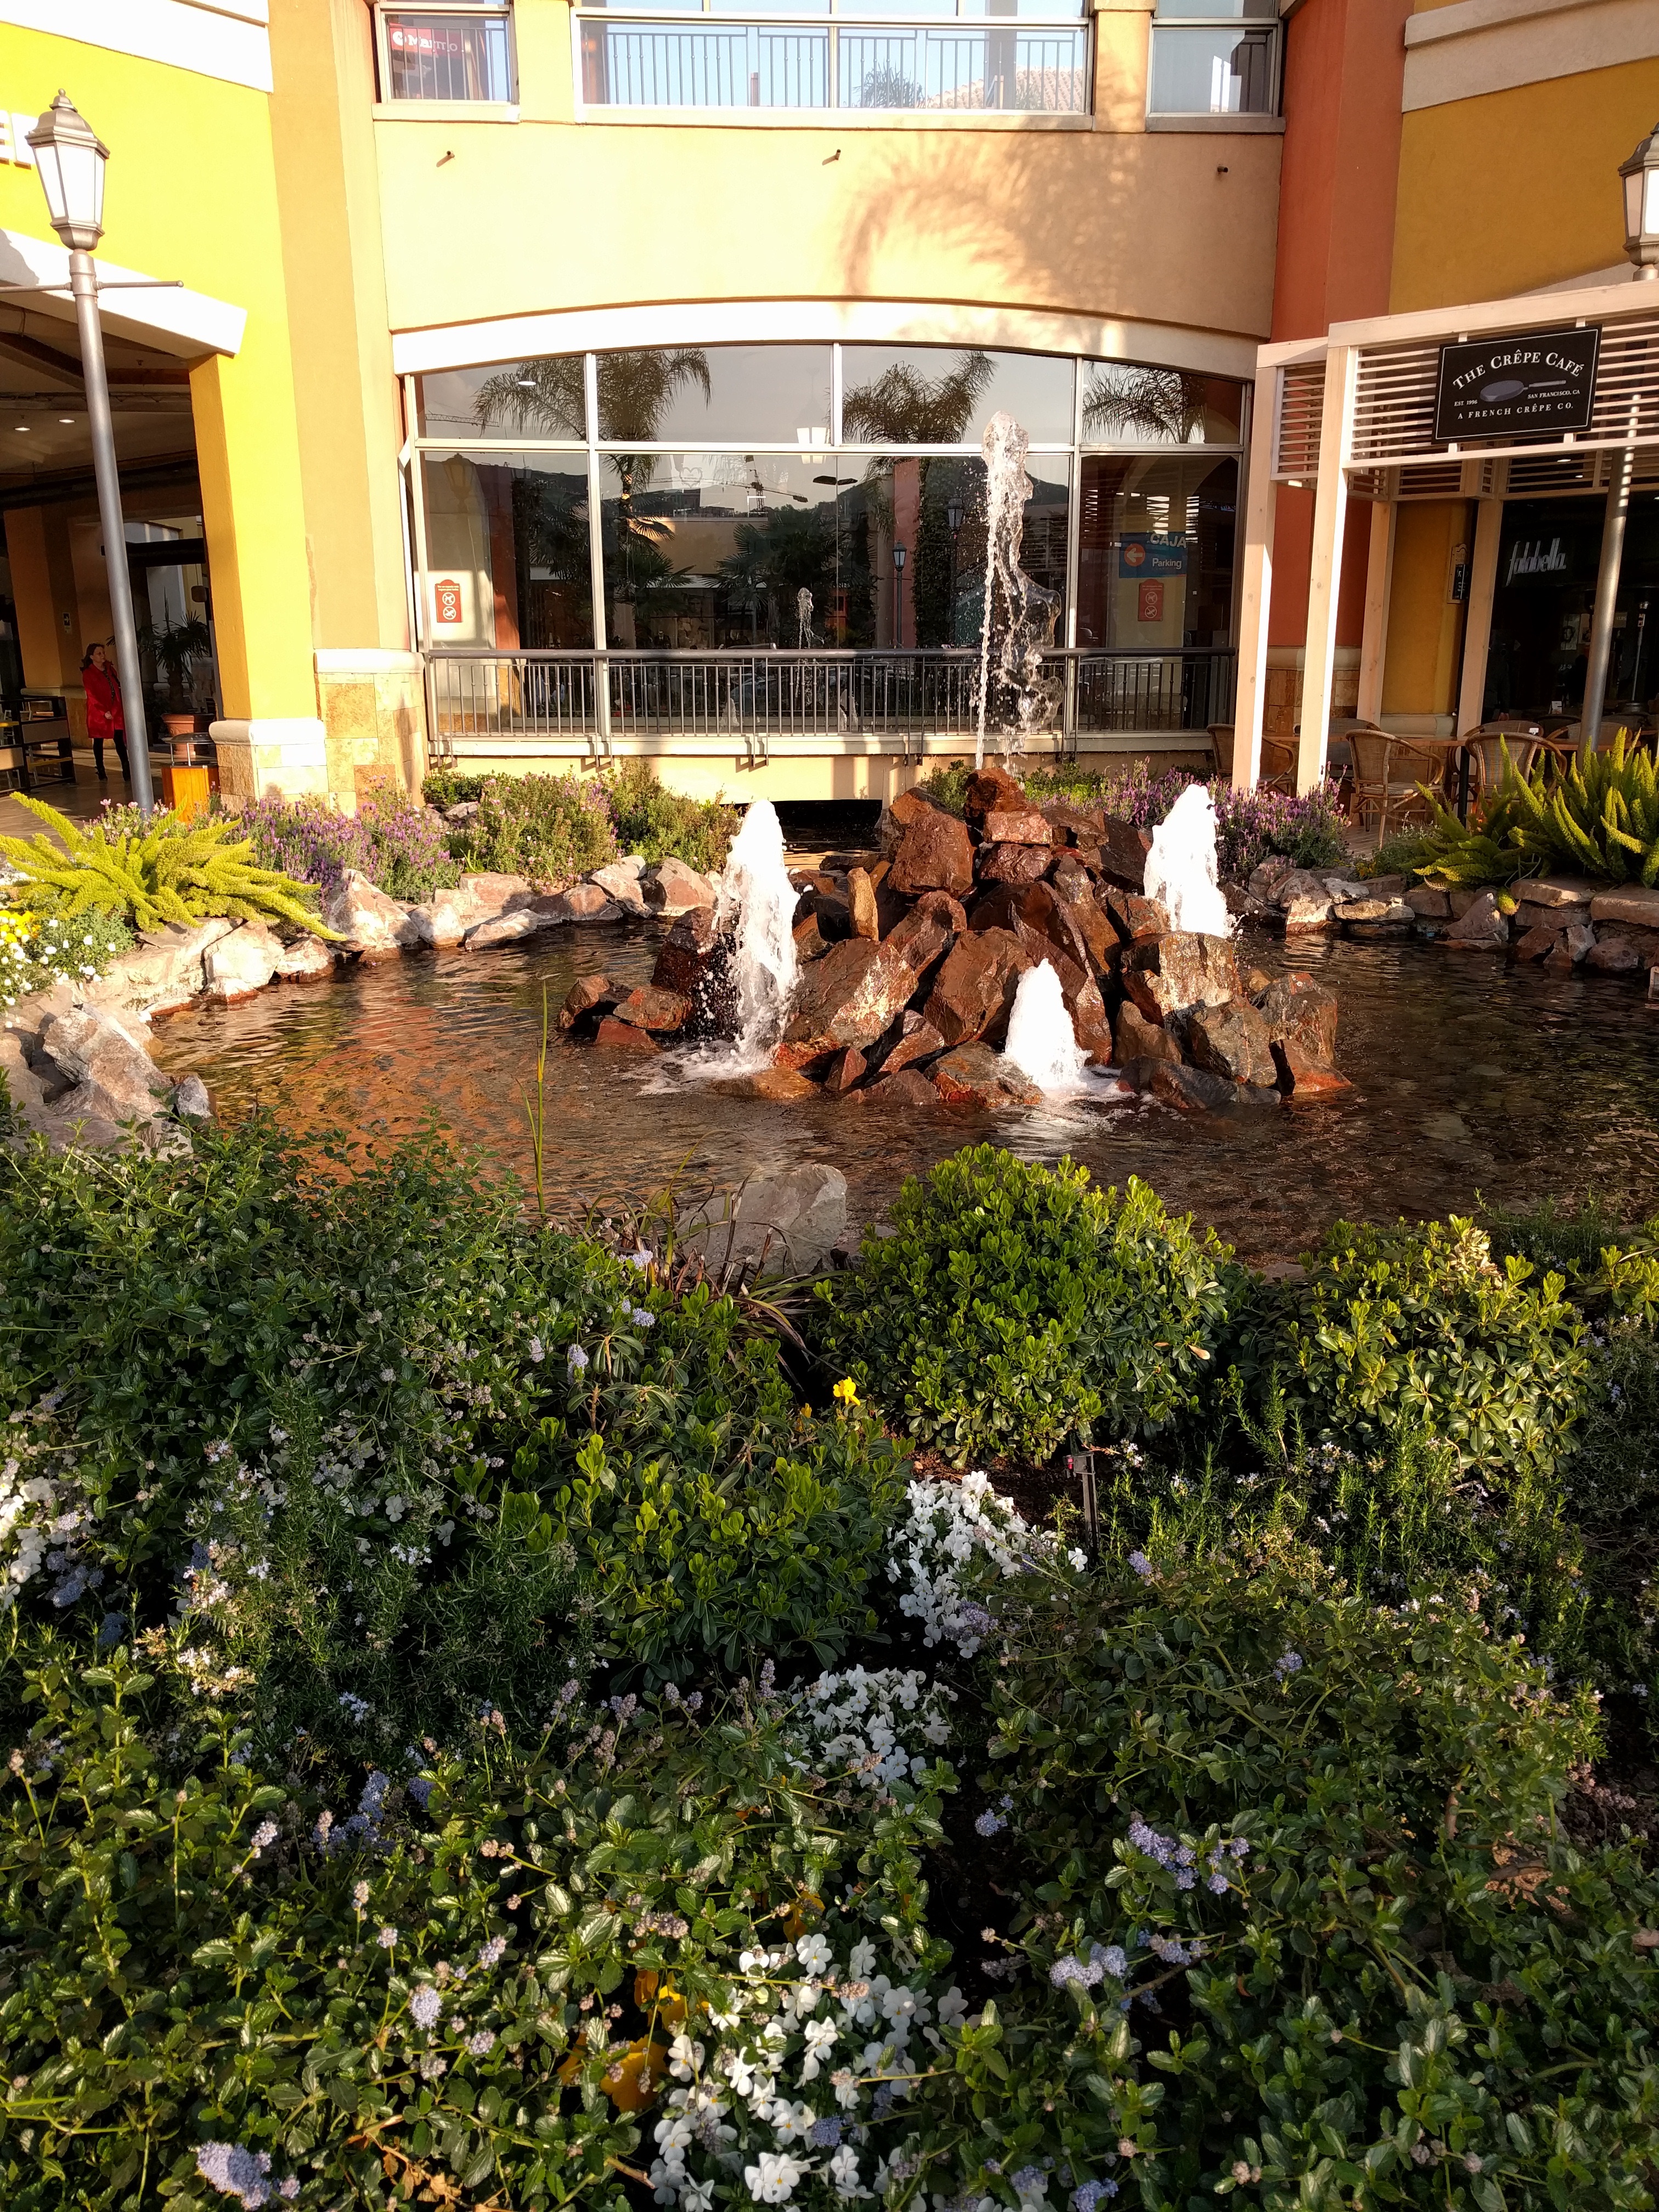
flower, garden, yard